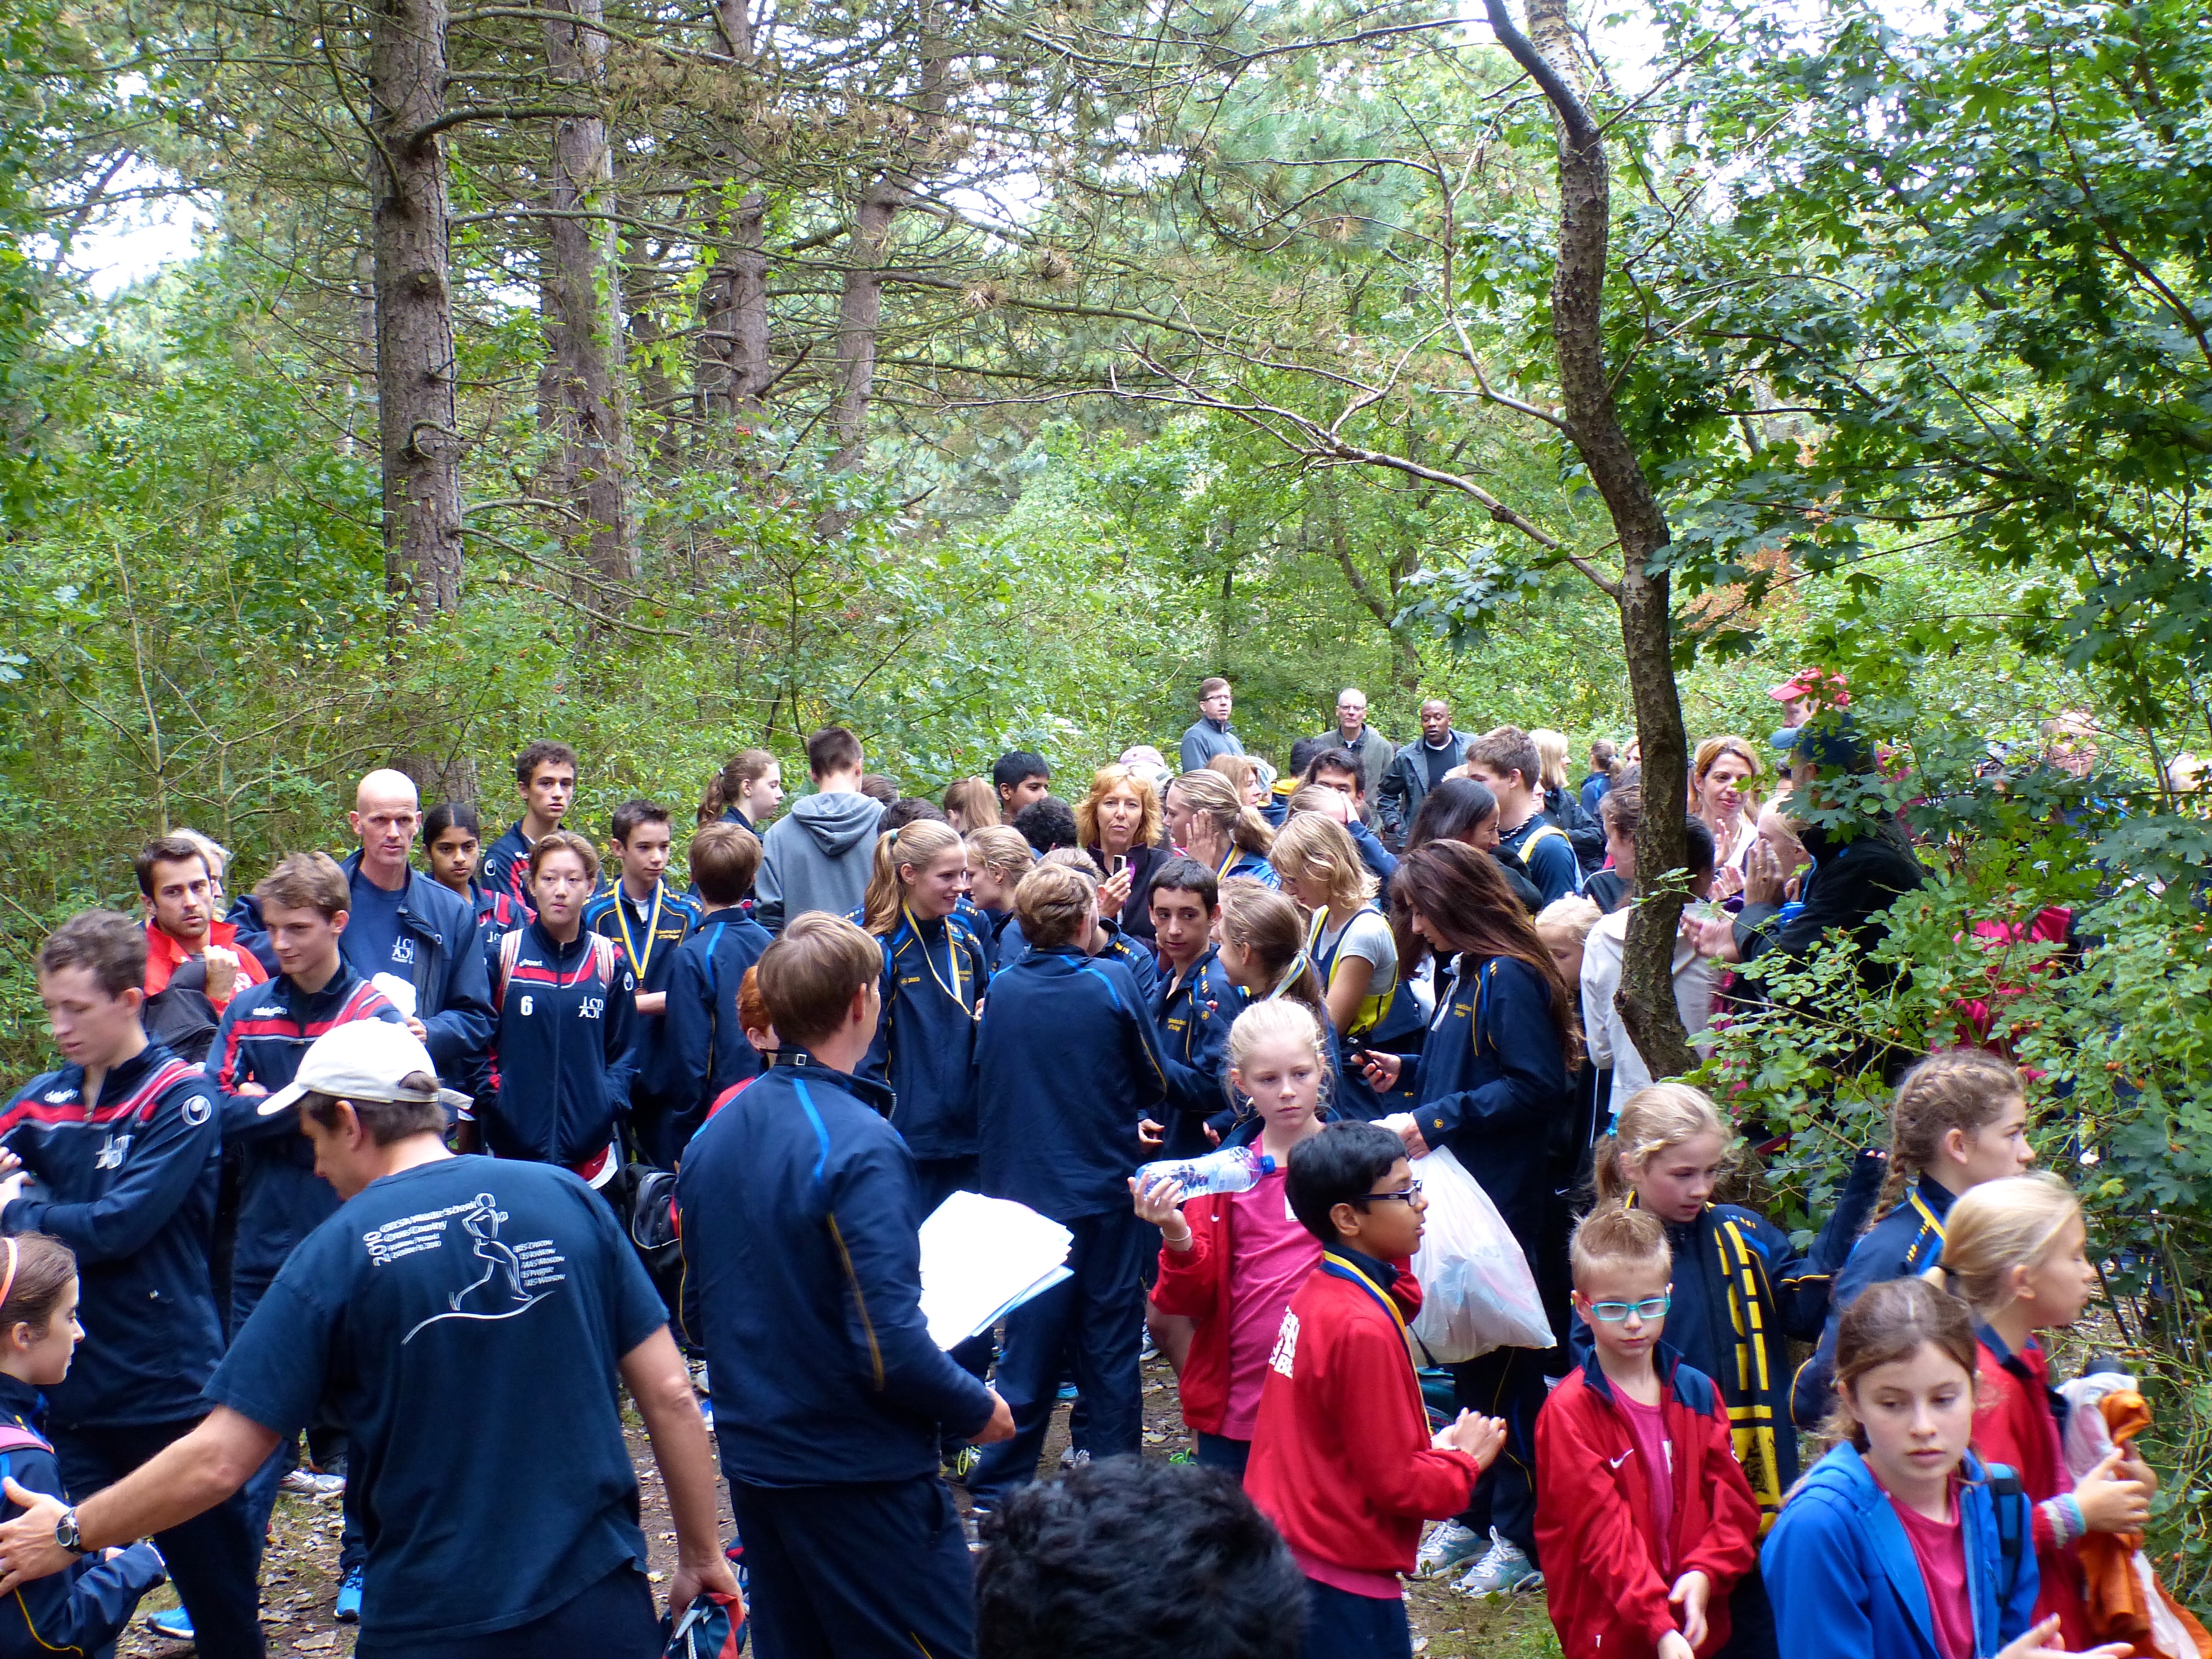
people, run, country, crowd, youth, community, runner, cross, ash, hague, 2013, american, school, endurance sports